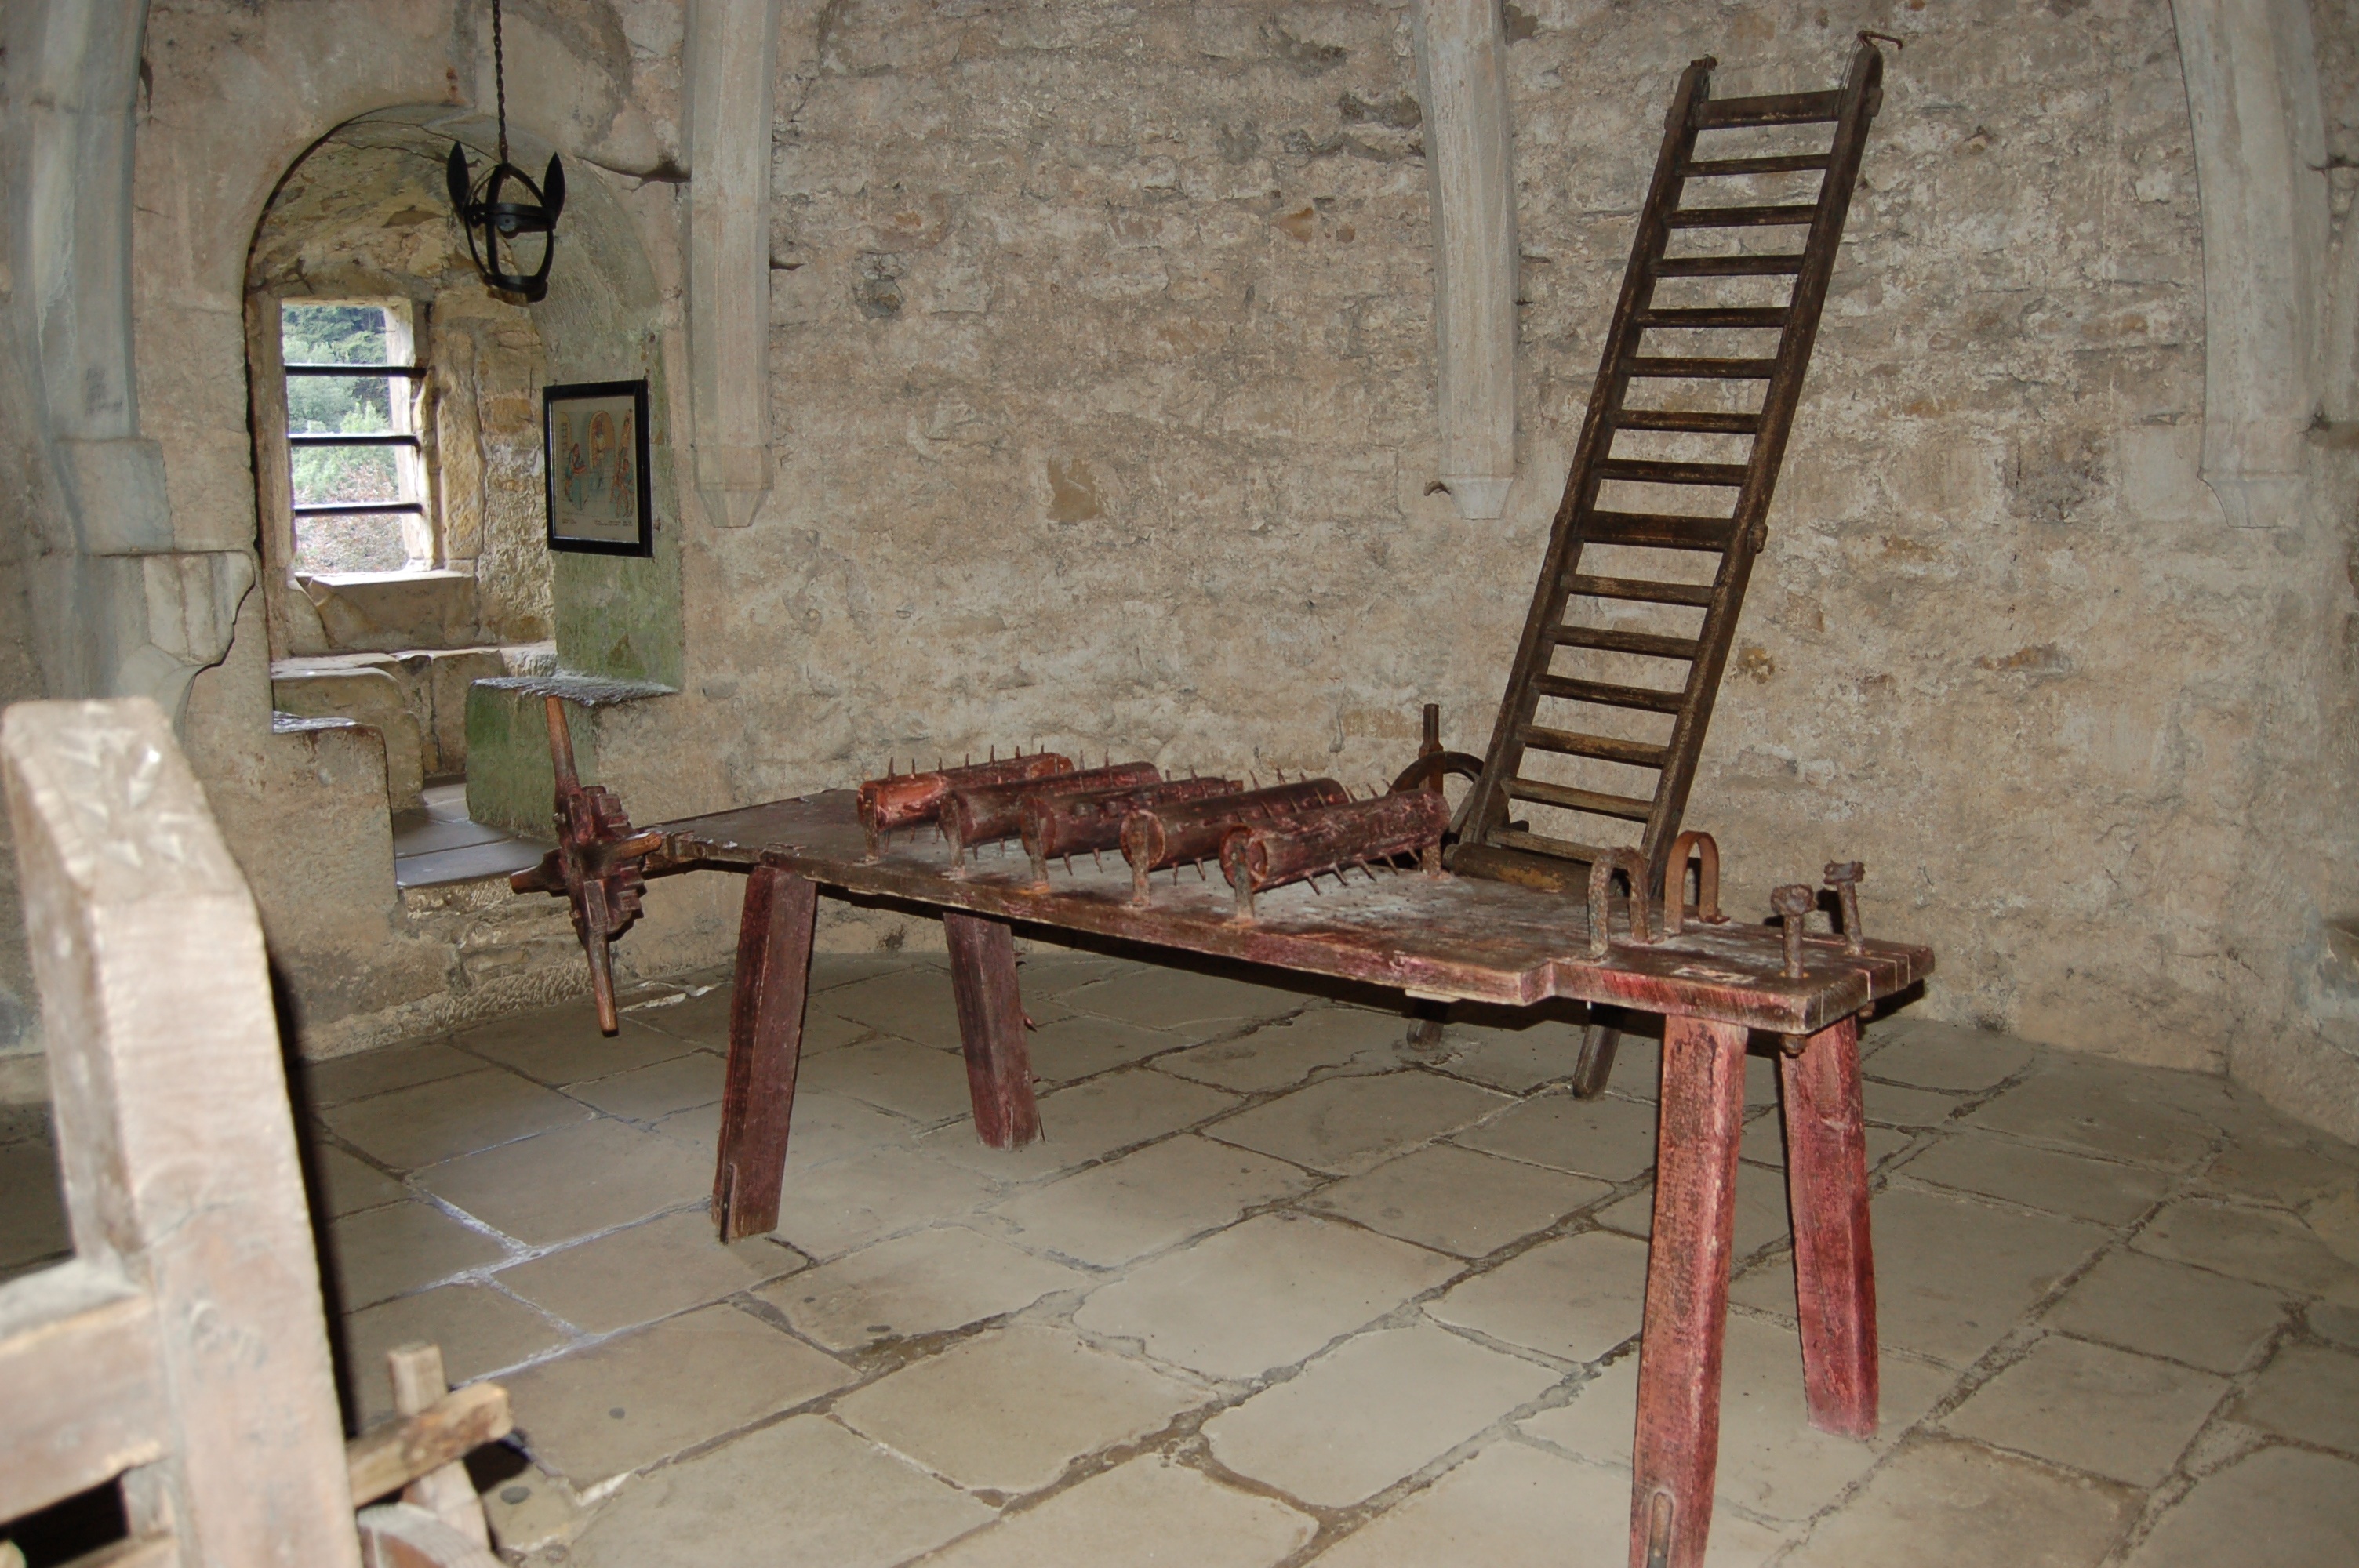
wood, cottage, castle, rack, furniture, old building, ruins, historical, torture, man made object, torture chamber